List of Billboard 200 number-one albums of 1998

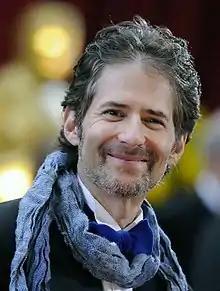
"" by James Horner was the best-selling album of 1998, and the highest-selling primarily orchestral film score in "Billboard" history.

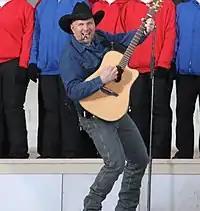
"Double Live" by Garth Brooks had the biggest sales week of 1998, selling over 1 million copies in its first week.

The "Billboard" 200, published in "Billboard" magazine, is a weekly chart that ranks the 200 highest-selling music albums and EPs in the United States. This data is compiled by Nielsen SoundScan from a universe of merchants that represents more than 90% of the U.S. music retail market. The sample includes music stores and the music departments at electronics and department stores, as well as direct-to-consumer transactions and internet sales.